Luis Venegas (publisher)

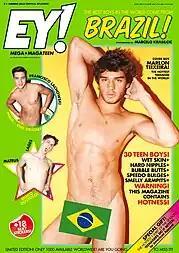

The list of contributors of "Fanzine137" has included Steven Klein, Terry Richardson, Alasdair McLellan, Ryan McGinley, Christian Lacroix, Javier Vallhonrat, Tom Ford, Rodarte, Richard Prince, Tim Walker, Larry Clark, Gus Van Sant, plus interviews with Linda Evangelista, Bruce Weber, Juergen Teller, Carolina Herrera, Joe McKenna, Grace Coddington and Oliver Zahm among others. It has also posthumously presented portfolios by photographers such as Richard Avedon, Helmut Newton, Herb Ritts and Francesco Scavullo.